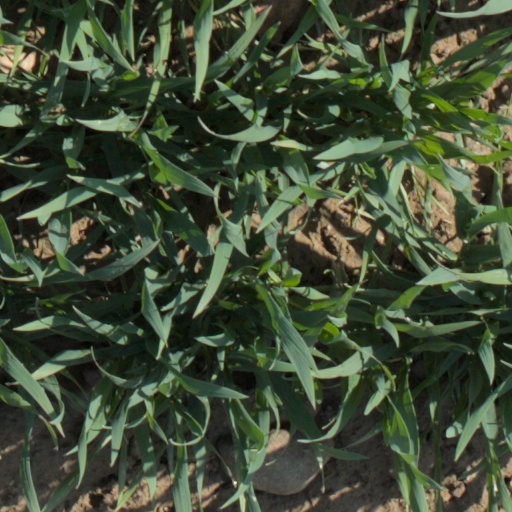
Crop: wheat